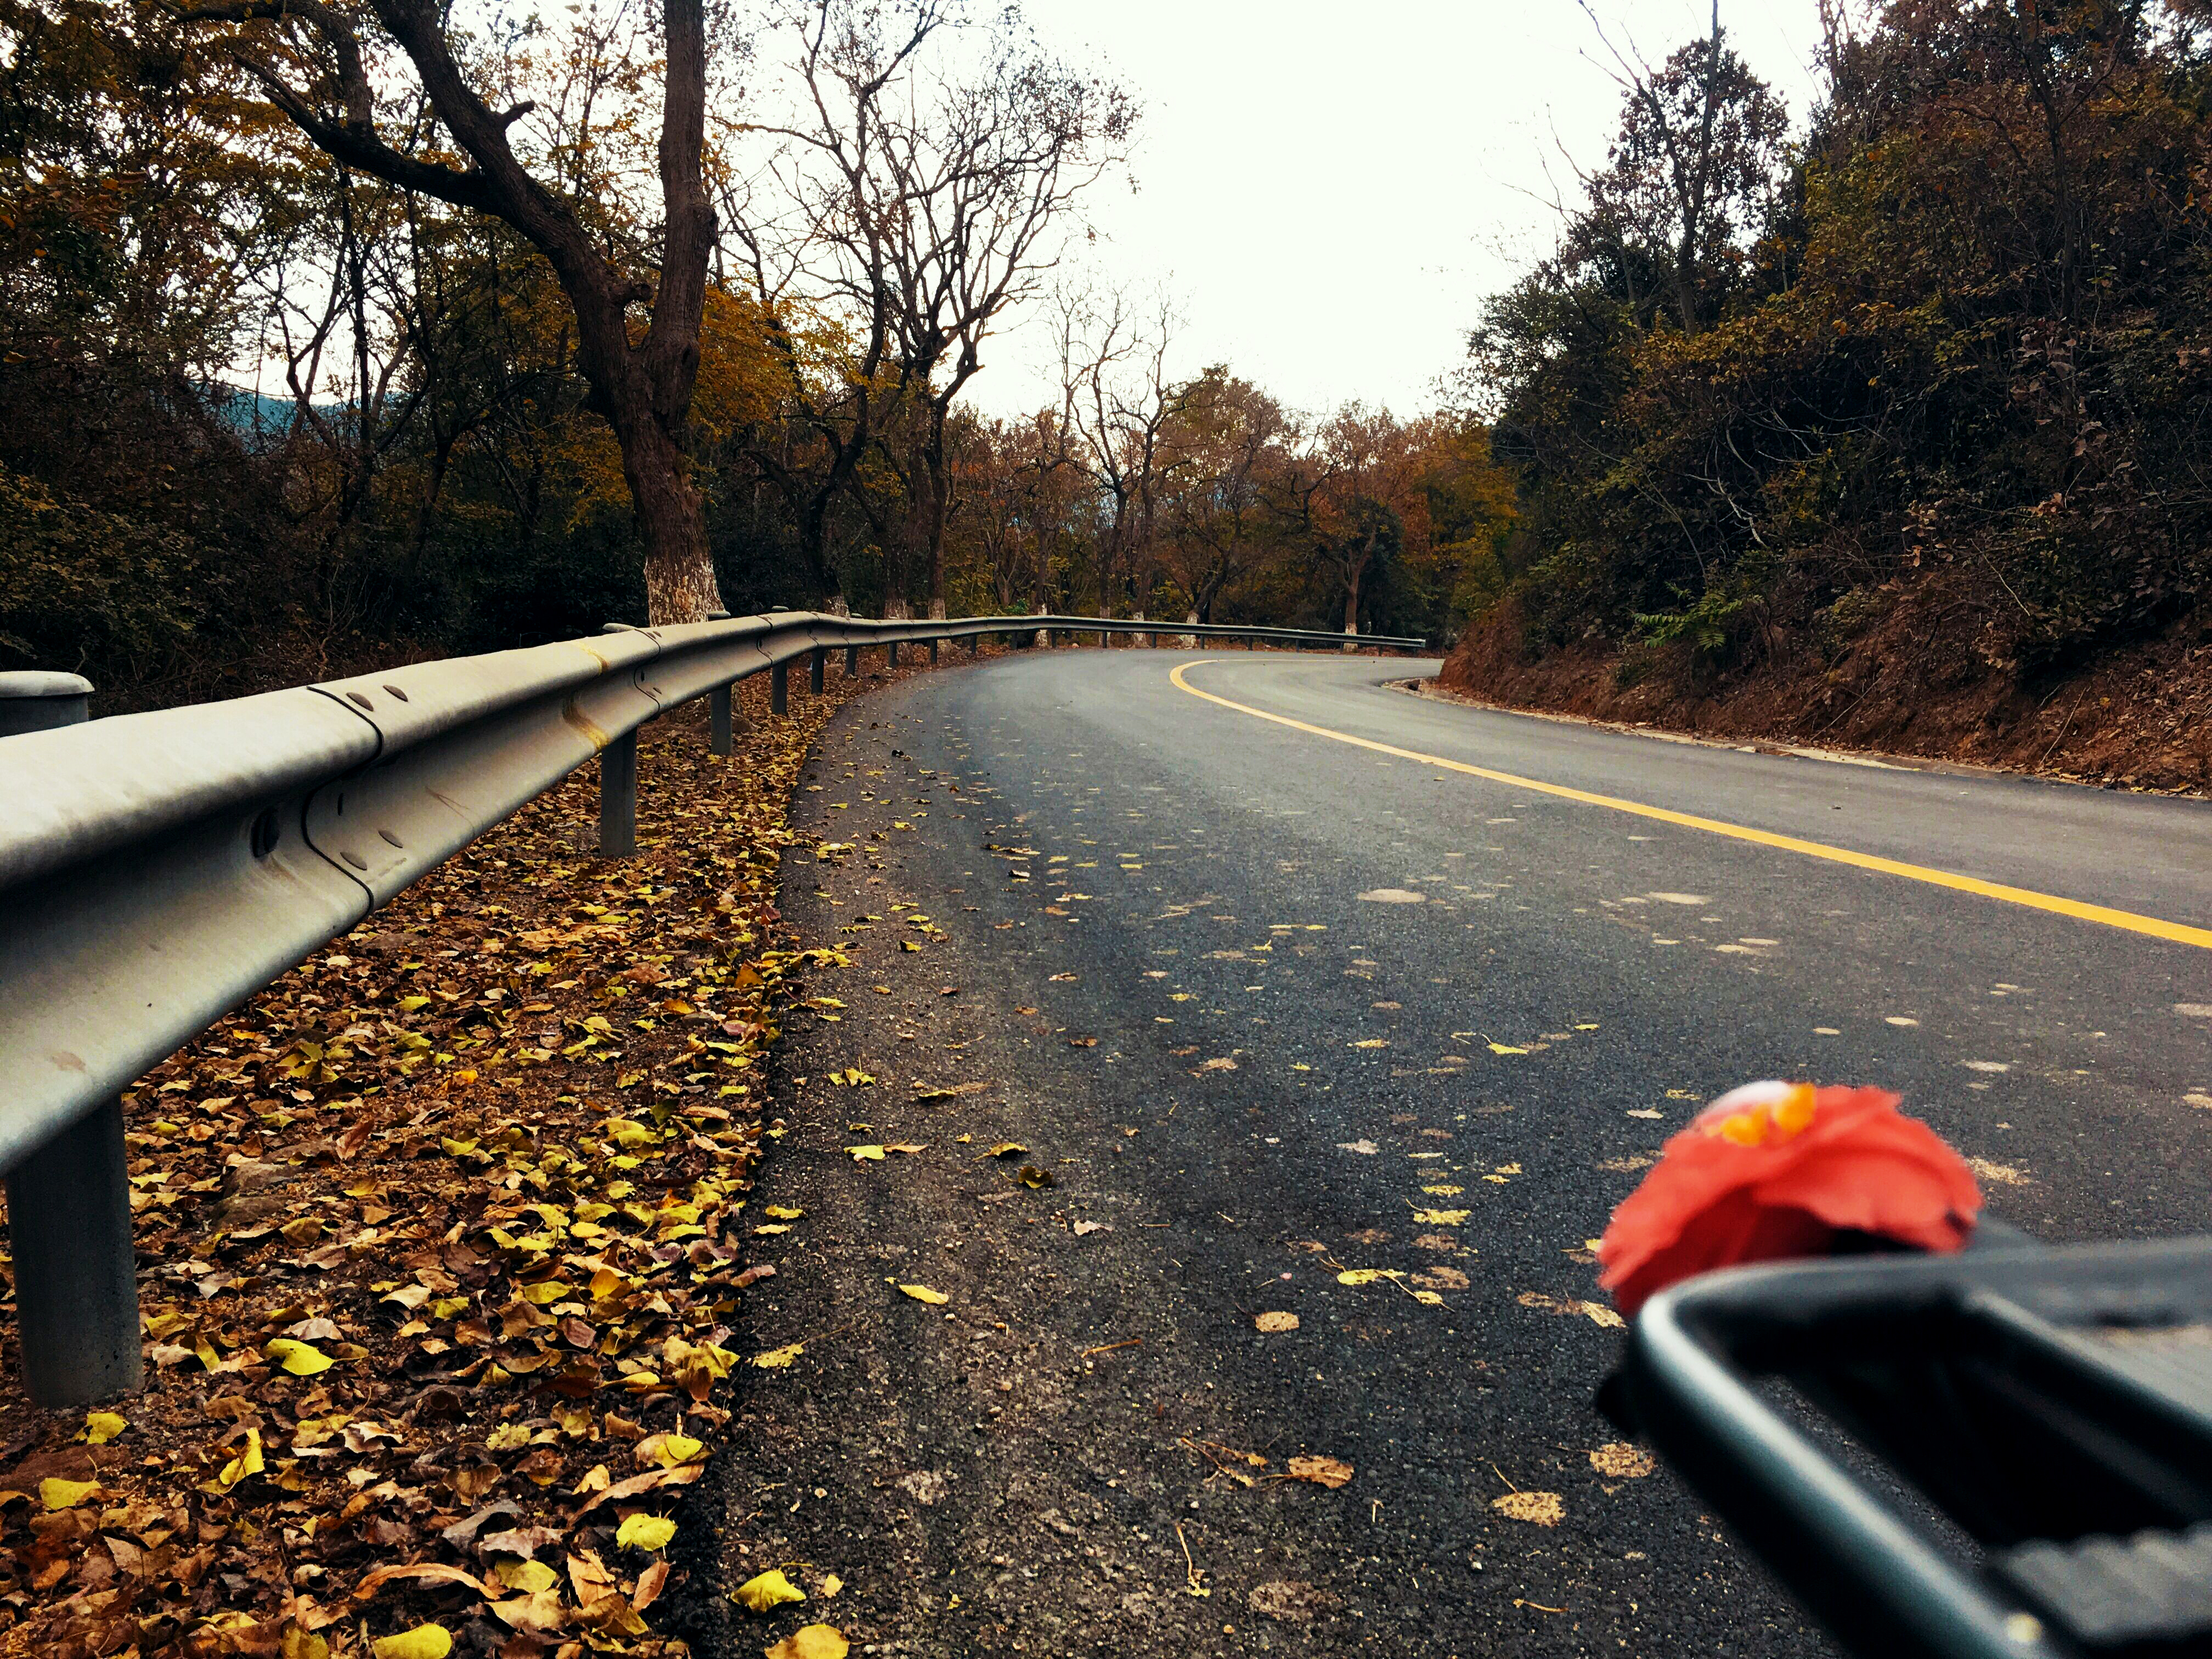
track, road, street, morning, leaf, driving, asphalt, autumn, lane, season, infrastructure, road surface